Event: Nepal Earthquake
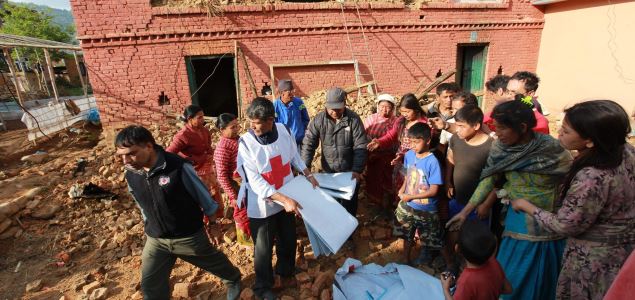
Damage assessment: damage